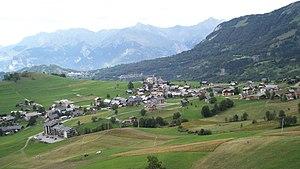
Vue d'ensemble du village d'Albiez-Montrond
La Maurienne est une vallée intra-alpine et une région naturelle française, située dans le département de la Savoie en région Auvergne-Rhône-Alpes. D'une longueur de 125 km, elle est traversée par la rivière de l'Arc. Elle correspond à l'une des six provinces historiques de la Savoie, qui fut un pagus, puis au comté de Maurienne intégré au comté de Savoie avant de devenir l'une des provinces administratives du duché de Savoie.
Albiez-Montrond est une commune française située dans le département de la Savoie, en région Auvergne-Rhône-Alpes.
La liste des stations de sports d'hiver de Savoie présente l'ensemble des villages et stations de sports d'hiver situés sur le territoire de la Savoie, qui correspond aux deux départements français de la Savoie et de la Haute-Savoie.